Tunis

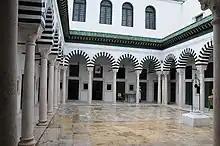
Court of Dar Soulaimania, once the boarding lodge of University of Ez-Zitouna.

South-east of the Avenue Bourguiba the district of La Petite Sicile (Little Sicily) is adjacent to the old port area and takes its name from its original population of workers from Italy. It is now the subject of a redevelopment project including the construction of twin towers. North of the Avenue Bourguiba is the district of La Fayette, which is still home to the Great Synagogue of Tunis and the Habib Thameur Gardens, built on the site of an ancient Jewish cemetery that lay outside the walls. Also to the north is the long Avenue Mohamed V, which leads to the Boulevard of 7 November through the neighborhood of the big banks where there are hotels and Abu Nawas Lake and finally to the Belvedere area around the place Pasteur. This is where the Belvedere Park lies, the largest in the city, and home to a zoo and the Pasteur Institute founded by Adrien Loir in 1893. Continuing to the north are the most exclusive neighborhoods of Mutuelleville which house the French Lycée Pierre-Mendès-France, the Sheraton Hotel, and some embassies.